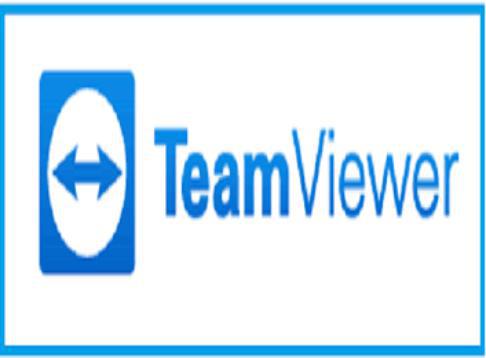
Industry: Others